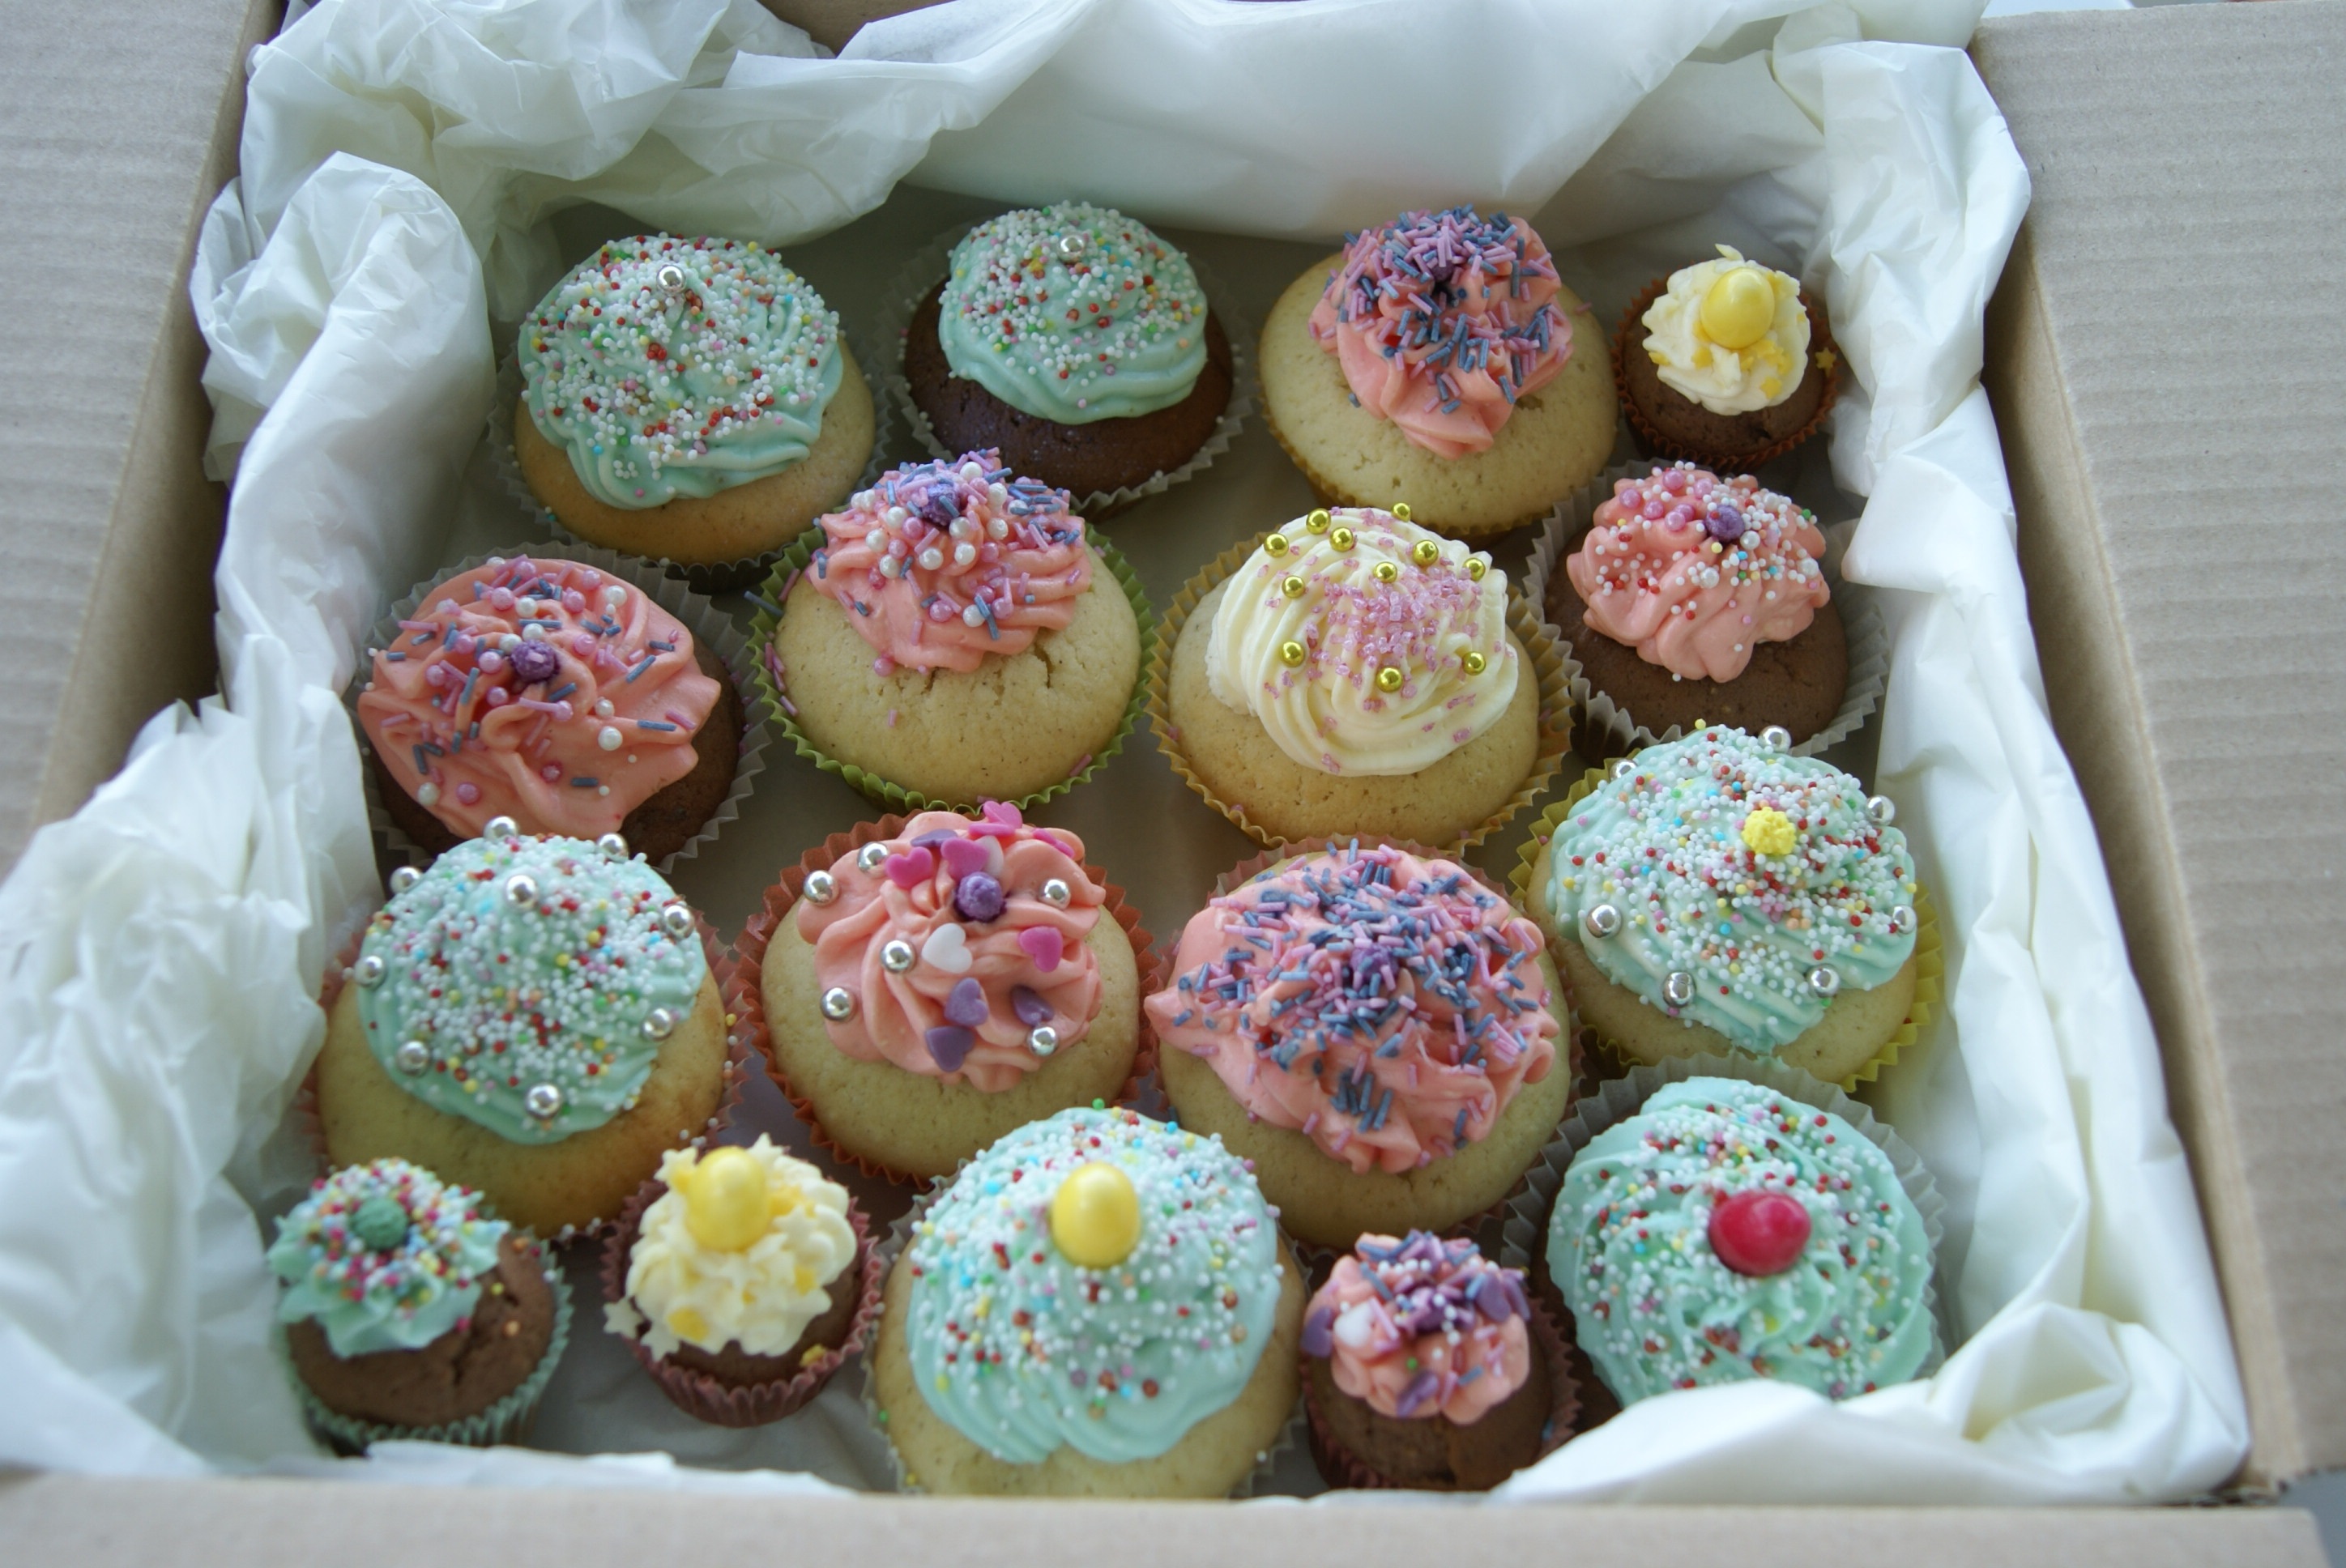
food, color, colorful, cupcake, baking, dessert, eat, cuisine, delicious, cake, bake, icing, cupcakes, sweetness, flavor, buttercream, cake decorating, petit four